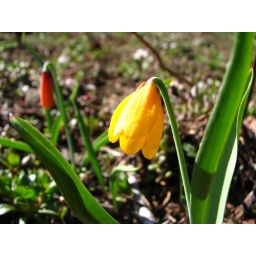
Some sort of micro tulip. It doesn't show up in my flower book